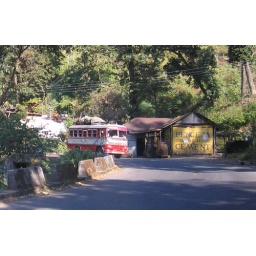
A bus careening around a curve on the Darjeeling road - another good reason to take the train